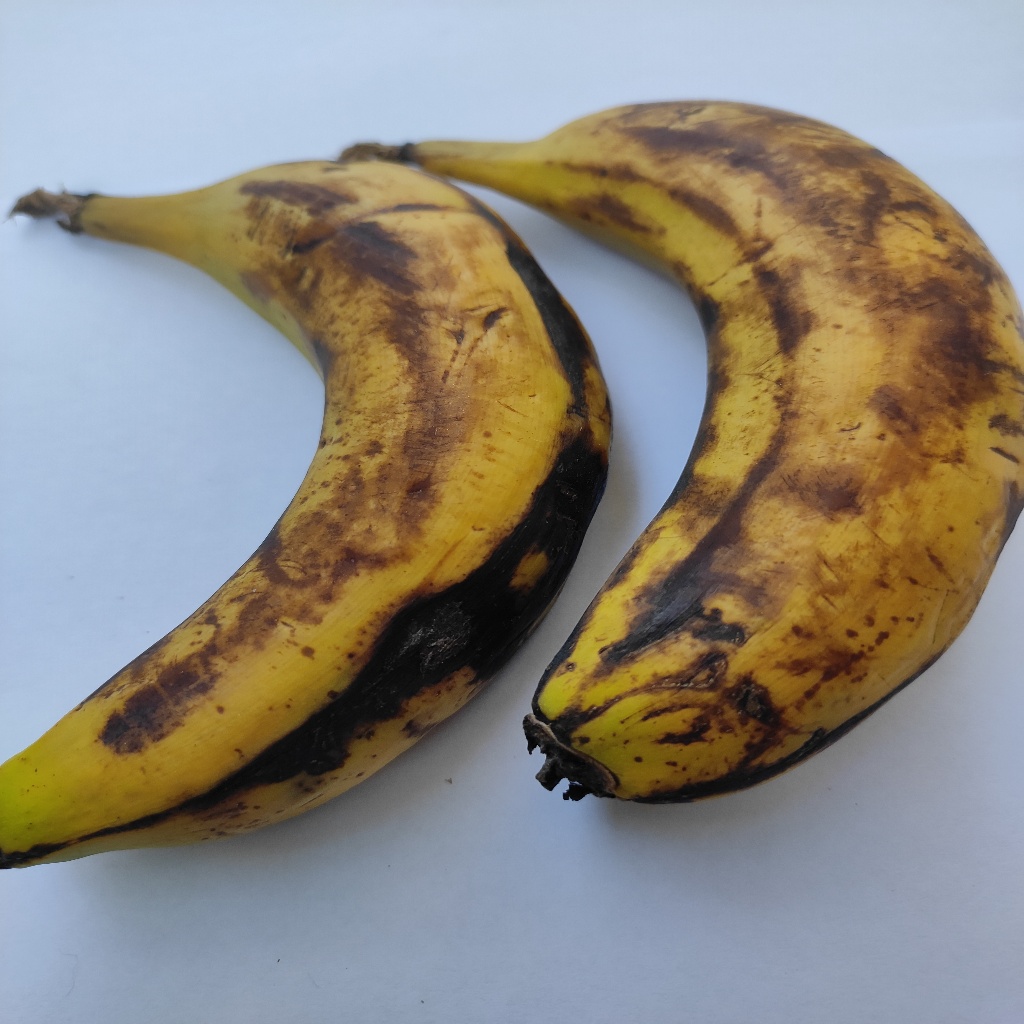
Crop: banana
Quality class: Defect